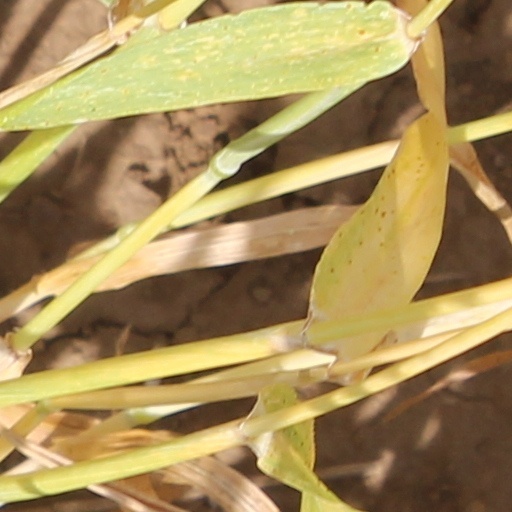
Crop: wheat